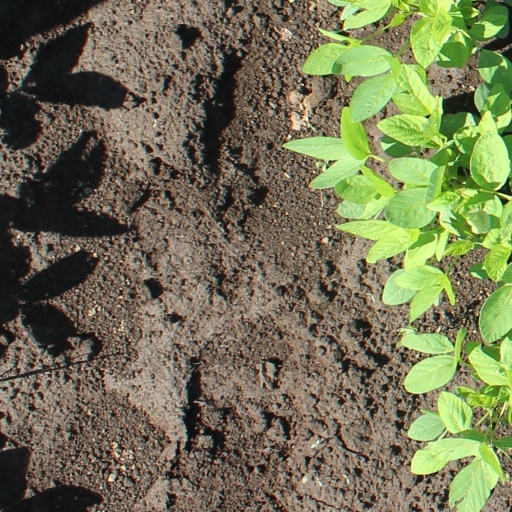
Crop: soybean